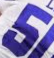
Number: 5